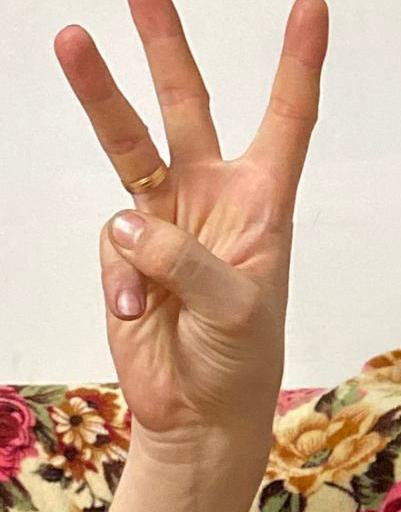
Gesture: three